George Dundas (Royal Navy officer)

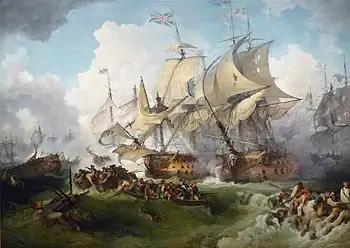
The first-rate HMS "Queen Charlotte" is shown on the left in this painting

In February 1800 Dundas was aboard Lord Keith's flagship, the first-rate HMS "Queen Charlotte". Dundas was junior to Lieutenant Lord Cochrane but Cochrane had taken command of Nelson's prize, the "Genereaux", in late 1799 to take her into port; Dundas therefore became 5th Lieutenant of the "Queen Charlotte". One month later, early in the morning of 17 March 1800, cries of "Fire" rang out throughout the vessel. Some hay lying under the half-deck had been set on fire by a match kept there for the signal guns. Dundas was in the forecastle where he organized fire-fighting efforts. Dundas led a party below decks where they secured the main and fore hatches and then opened the lower-deck ports and the sea cocks to flood the lower decks to prevent the fire spreading down. These efforts delayed the fire from reaching the two magazines. Dundas continued working below decks until some middle-deck guns fell through the deck. At about 9am Dundas climbed out the foremost lower-deck port and climbed up to the forecastle, joining the about 150 men there who were throwing water on the fire. Despite the crew's exertions, the "Queen Charlotte" eventually blew up with the loss of 673 people out of its complement of 840 officers, men and boys, including the Captain and her first Lieutenant. Dundas however survived.